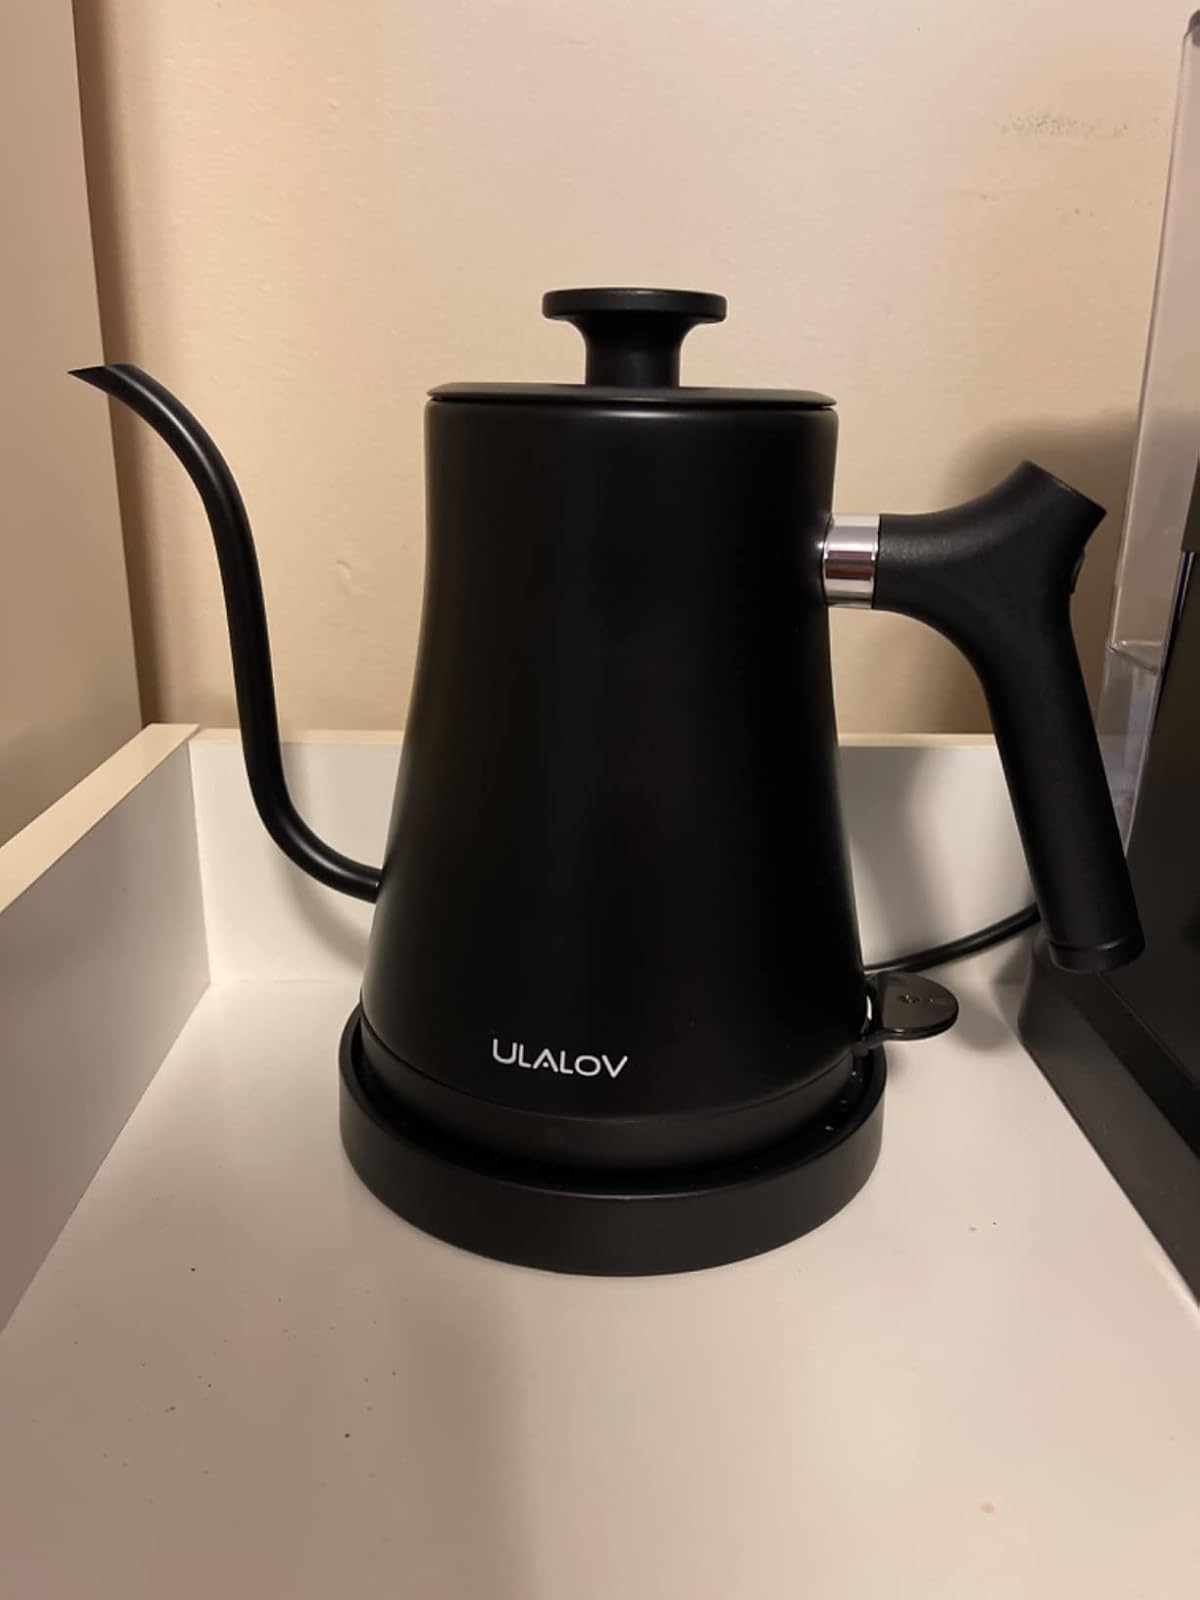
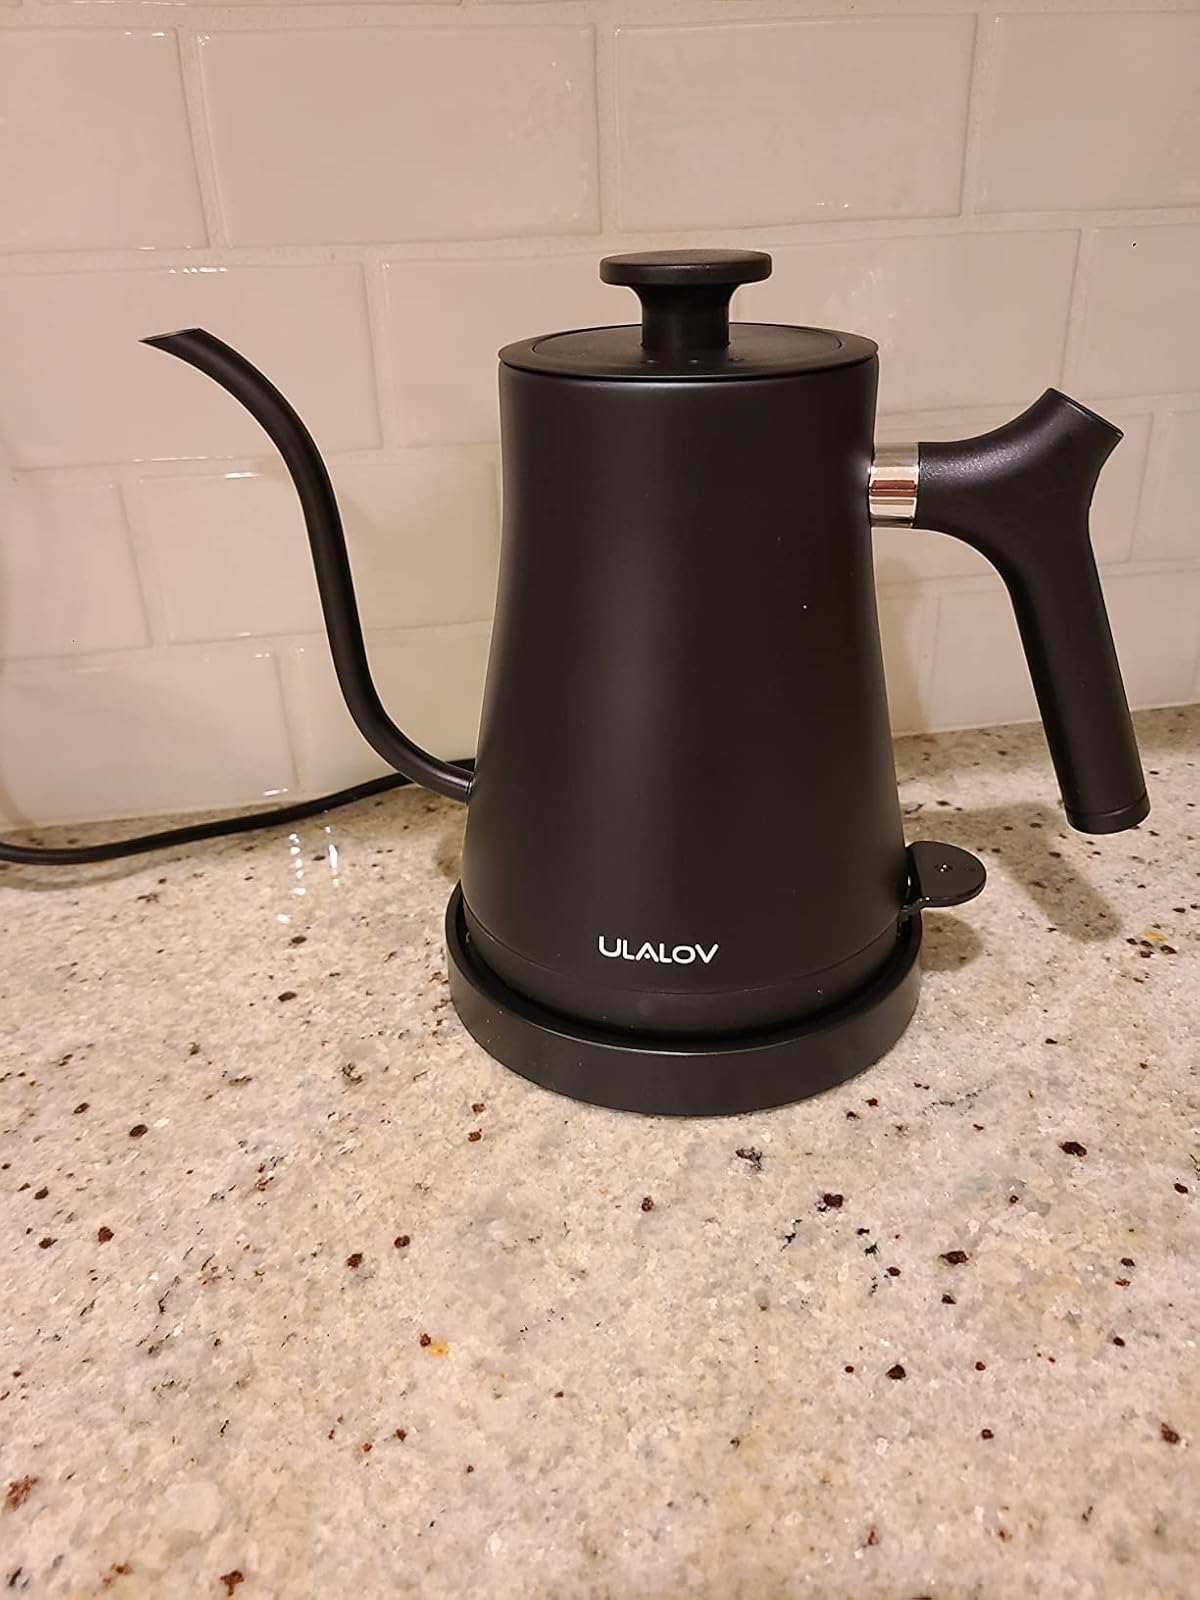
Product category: items_kettle
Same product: yes